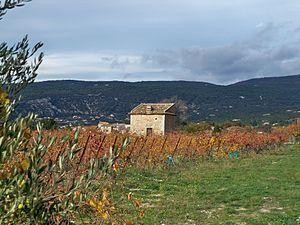
Cabanon avec pigeonnier en Luberon
Villars est une commune française située dans le département de Vaucluse, en région Provence-Alpes-Côte d'Azur.